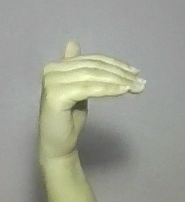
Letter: khaa